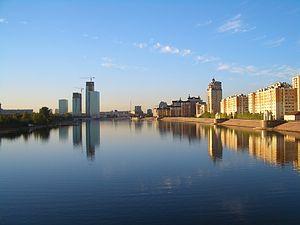
L’Ichim ou Essil est une rivière du Kazakhstan et de Russie et un affluent par la rive gauche de l’Irtych. Long de 2 450 km, il coule au Kazakhstan et dans le Sud de la Sibérie occidentale, en Russie.